Country music

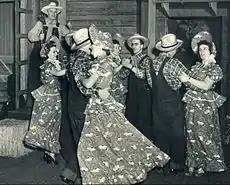
An image from National Barn Dance in 1940

Drums were looked down on by early country musicians as being too loud and not pure for the country sound. By 1935, Bob Wills added drums to his western swing band, Texas Playboys, despite opposition by the country music venue, the "Grand Ole Opry". In contrast, "Louisiana Hayride," a less conservative country music venue, kept a house drummer backstage as late as 1956. In the 1960s, however, it was rare for a country band not to have a drummer.